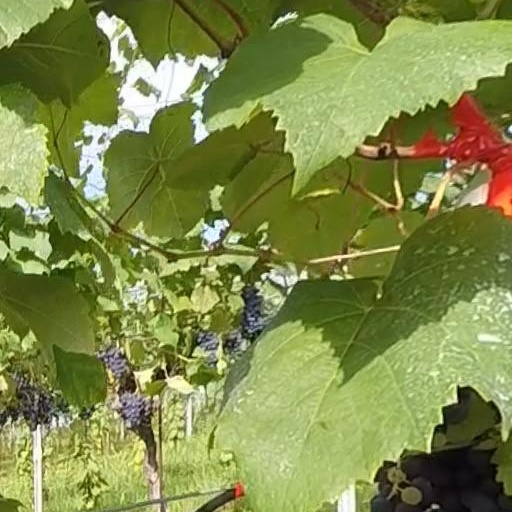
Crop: grape